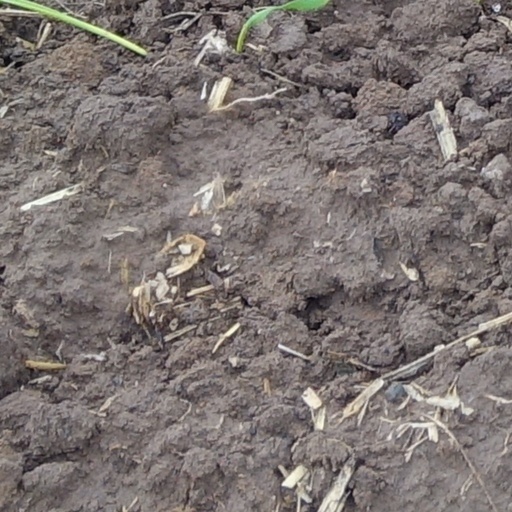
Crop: wheat